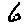
Label: 6